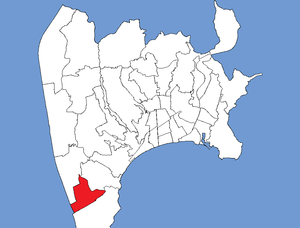
Cet article établit la liste des quartiers de Nice.